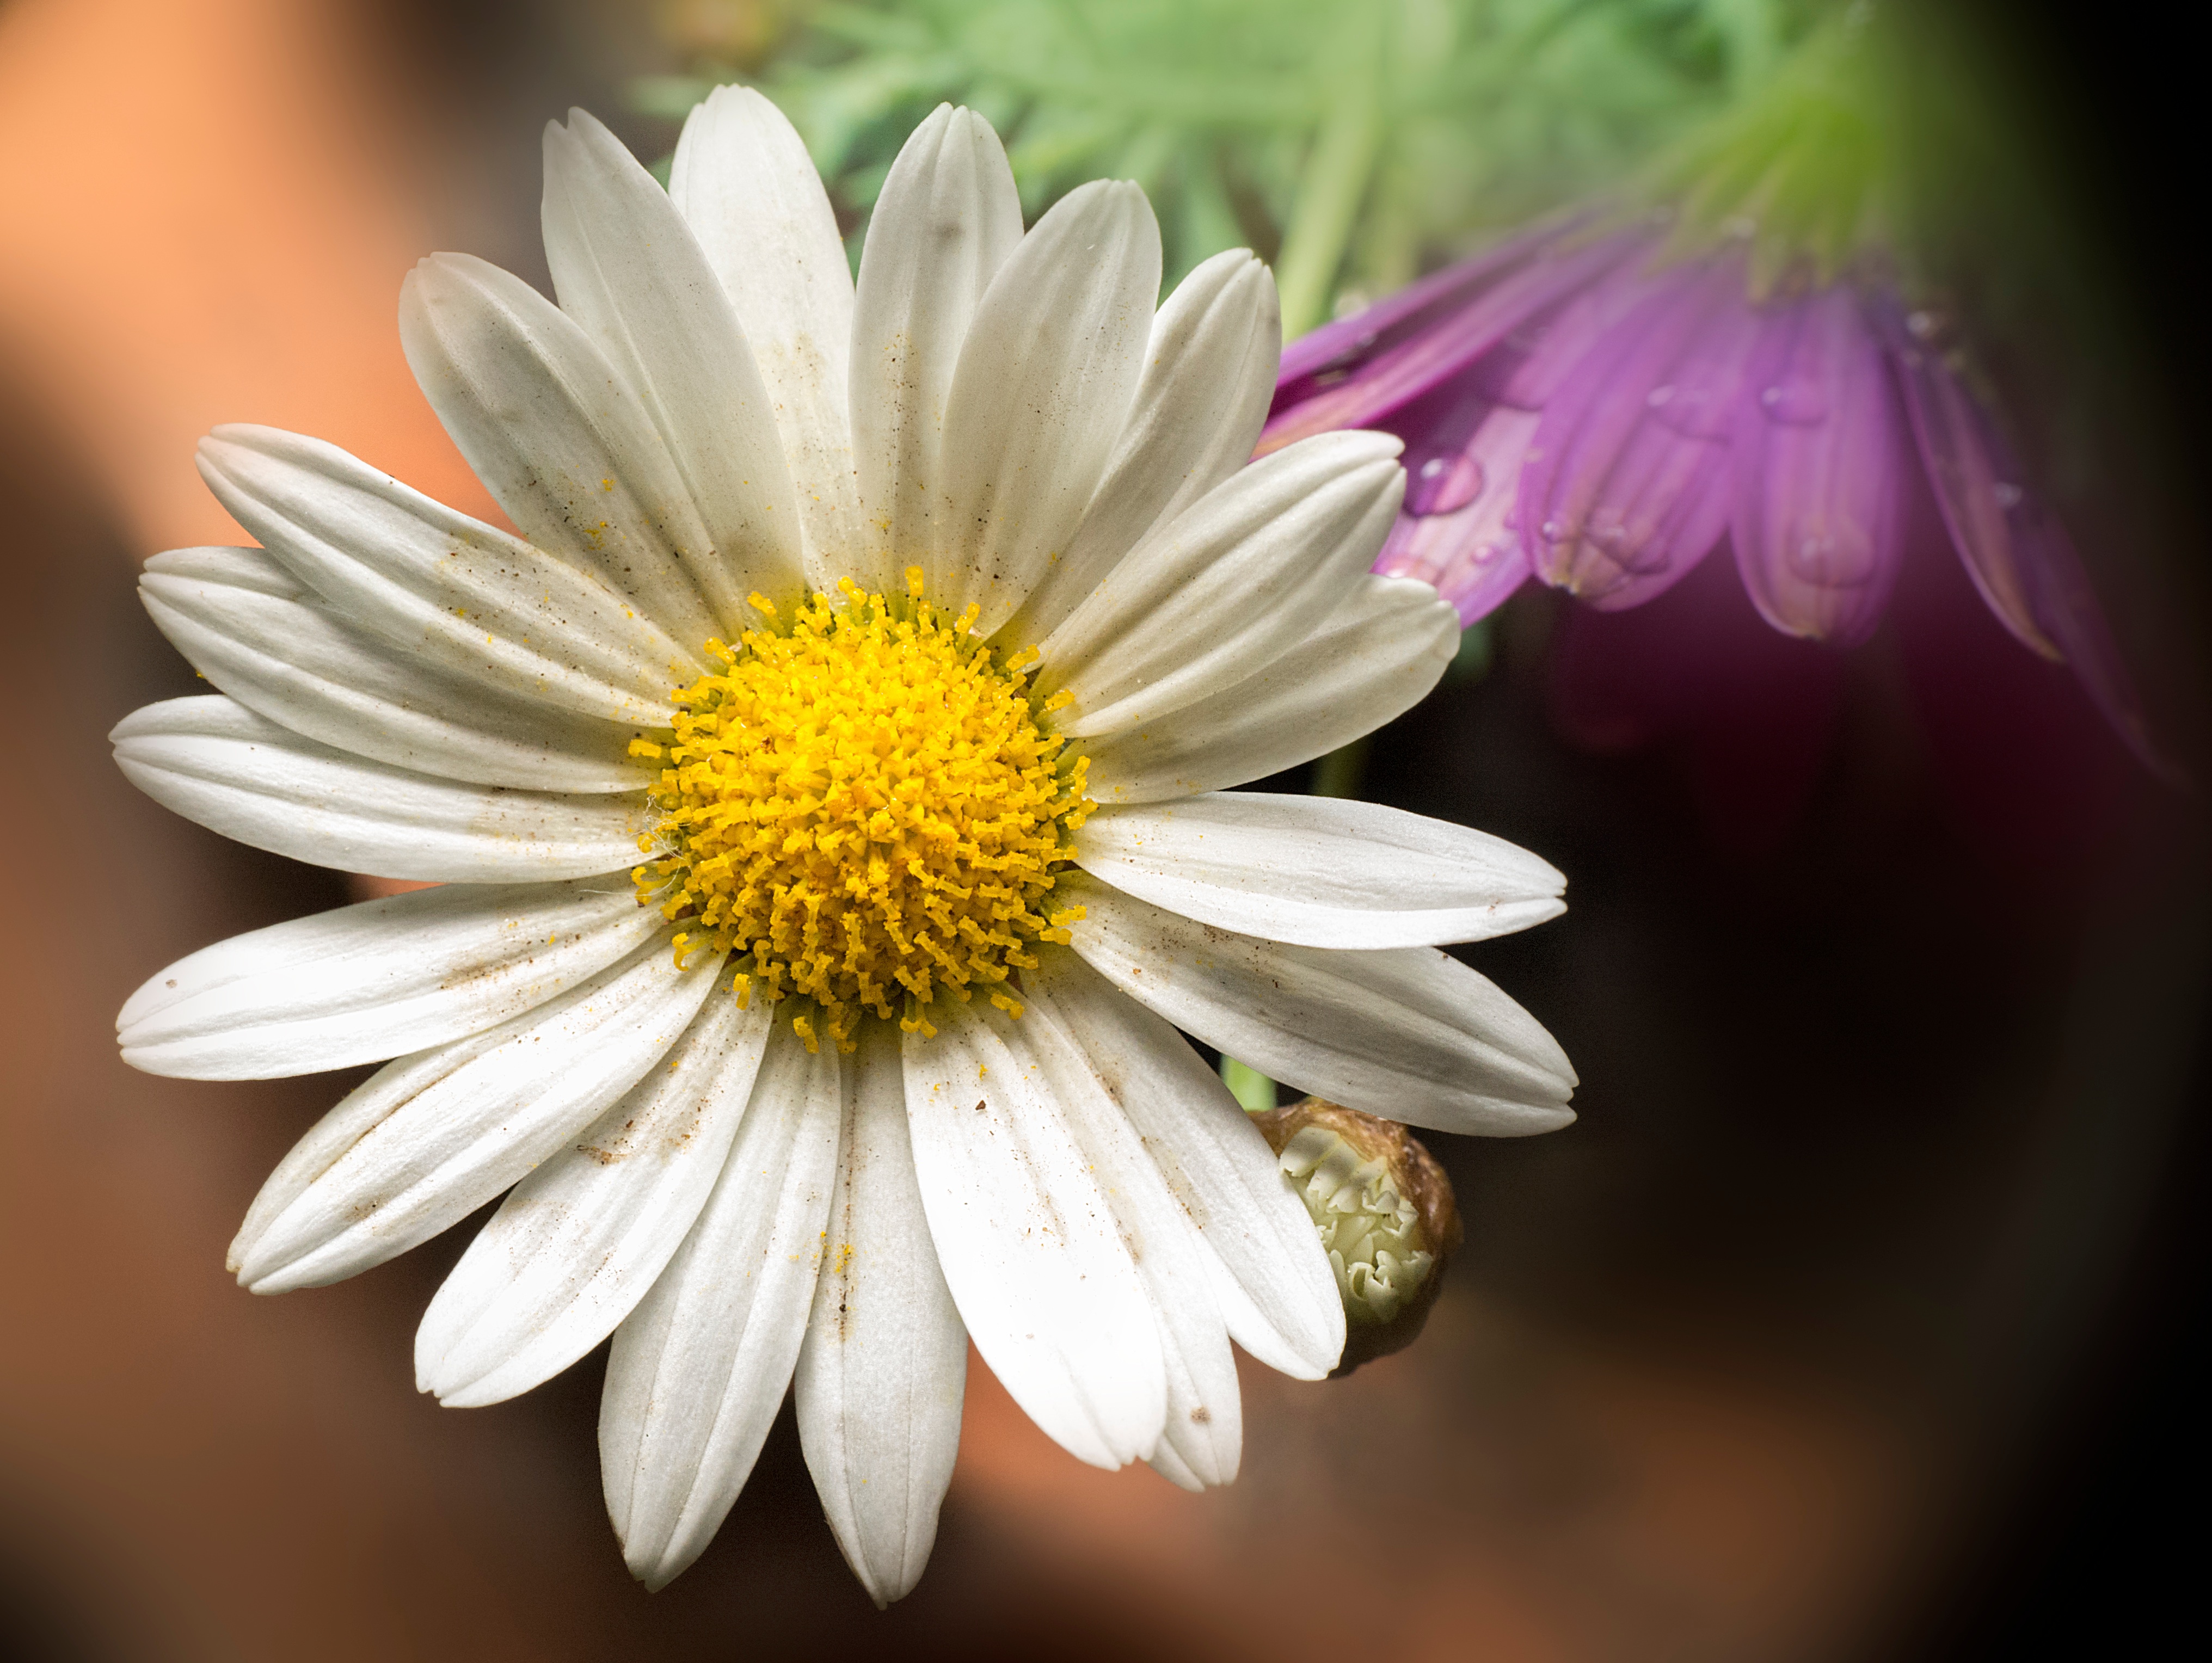
flower, plant, flora, oxeye daisy, daisy, macro photography, close up, photography, yellow, land plant, petal, flowering plant, daisy family, blossom, plant stem, marguerite daisy